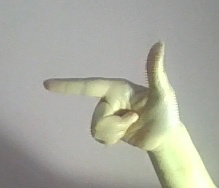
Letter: yaa